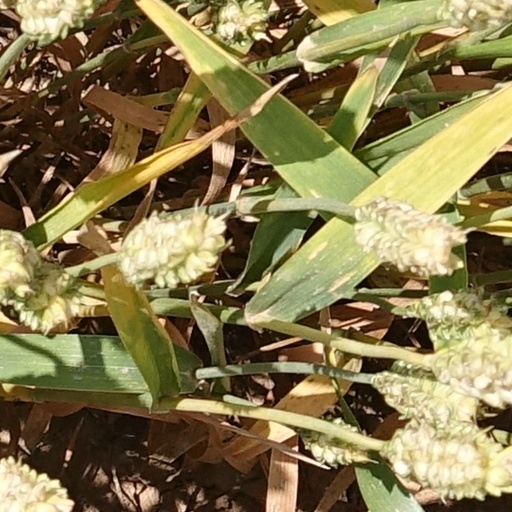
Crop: wheat